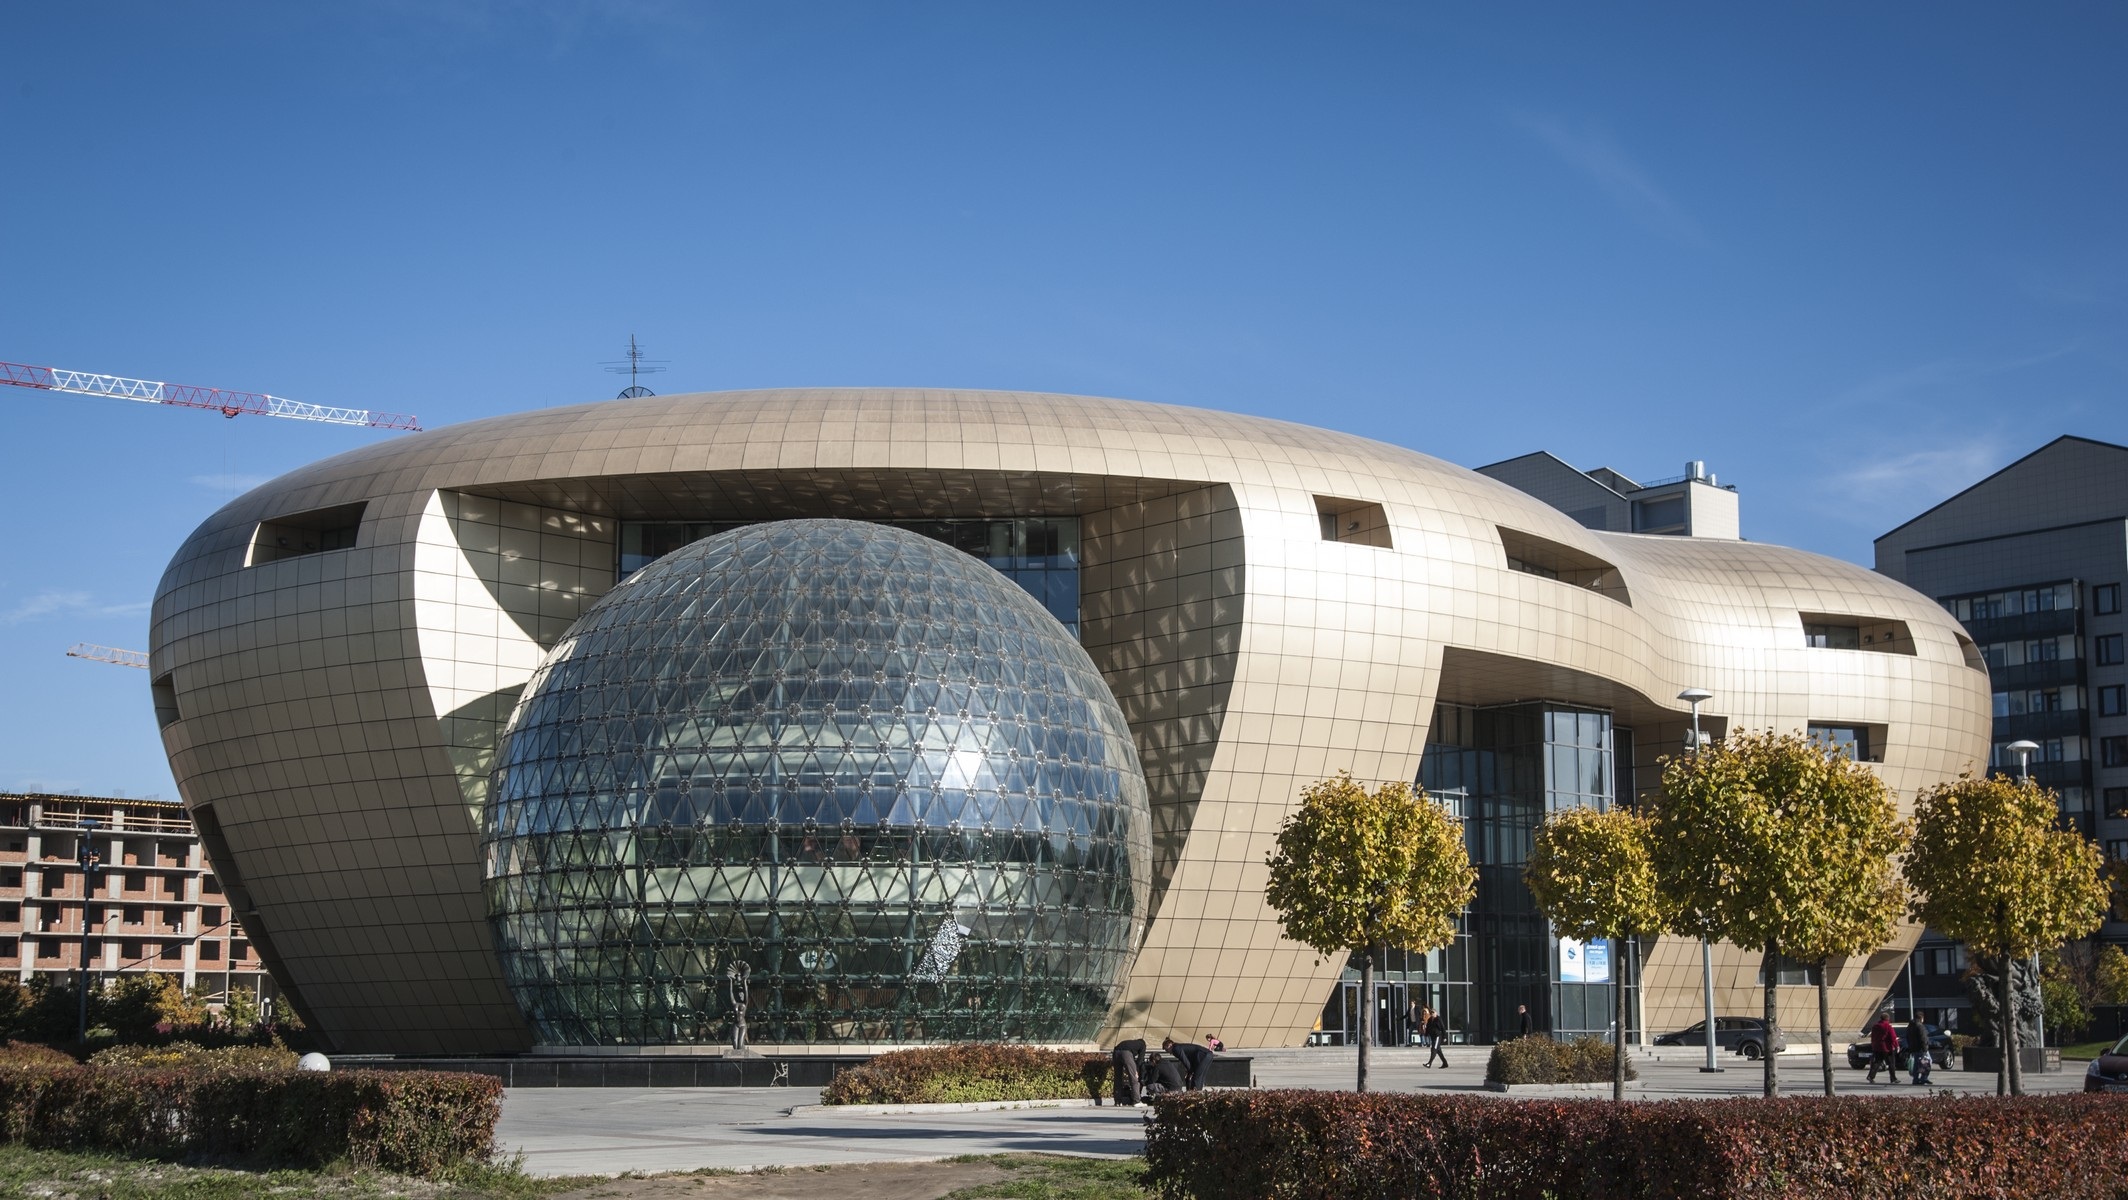
architecture, structure, opera house, stadium, modern architecture, theatre, arena, tourist attraction, headquarters, st petersburg russia, convention center, sport venue, music venue, baltic pearl